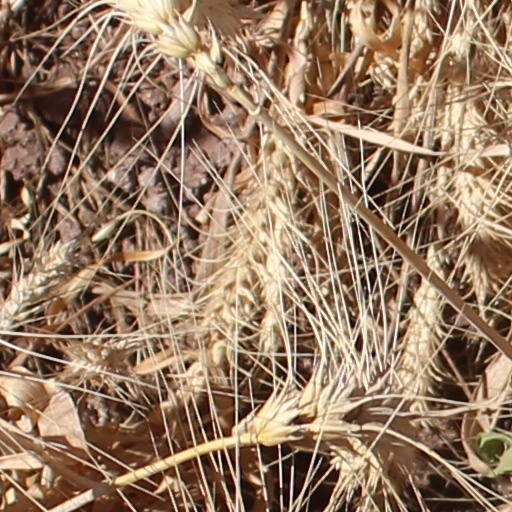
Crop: wheat